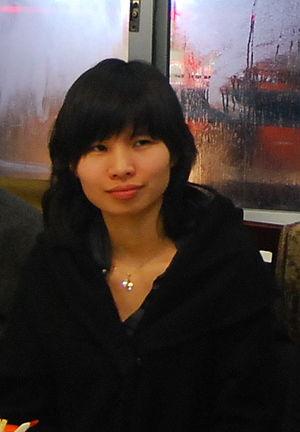
Zeng Jinyan, est une blogueuse et militante des droits de l'homme chinoise.